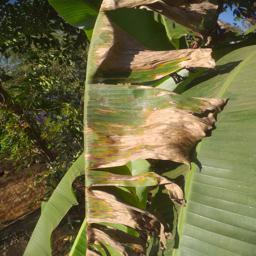
Label: MALBHOG LEAF